Terrorism in Egypt

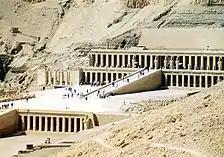
Djeser-Djeseru

The Luxor Massacre took place on 17 November 1997, at Deir el-Bahri, an archaeological site and tourist destination located across the River Nile from Luxor, Egypt. In the mid-morning attack, Islamic terrorists from Al-Gama'a al-Islamiyya ("The Islamic Group") and Talaa'al al-Fateh (Vanguards of Conquest), both of which are suspected of having ties to al-Qaeda, massacred 58 tourists at the attraction. The six assailants, armed with automatic firearms and knives, were disguised as members of the security forces. They descended on the Temple of Hatshepsut at around 08:45 and massacred 62 people, their modus operandi including beheadings and disembowellings. The attackers then hijacked a bus, but armed Egyptian tourist police and military forces arrived soon afterwards and engaged in a gun battle with the six terrorists, who were later killed or committed suicide.